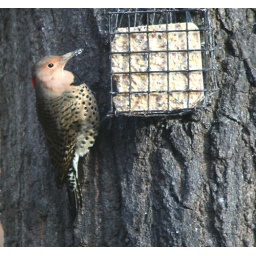
Taken through my kitchen window on Nov. 24th, 2007 in Monroe Co. Indiana.